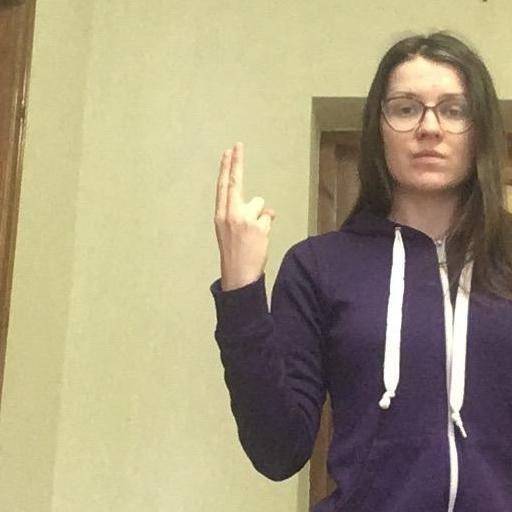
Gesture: two_up_inverted